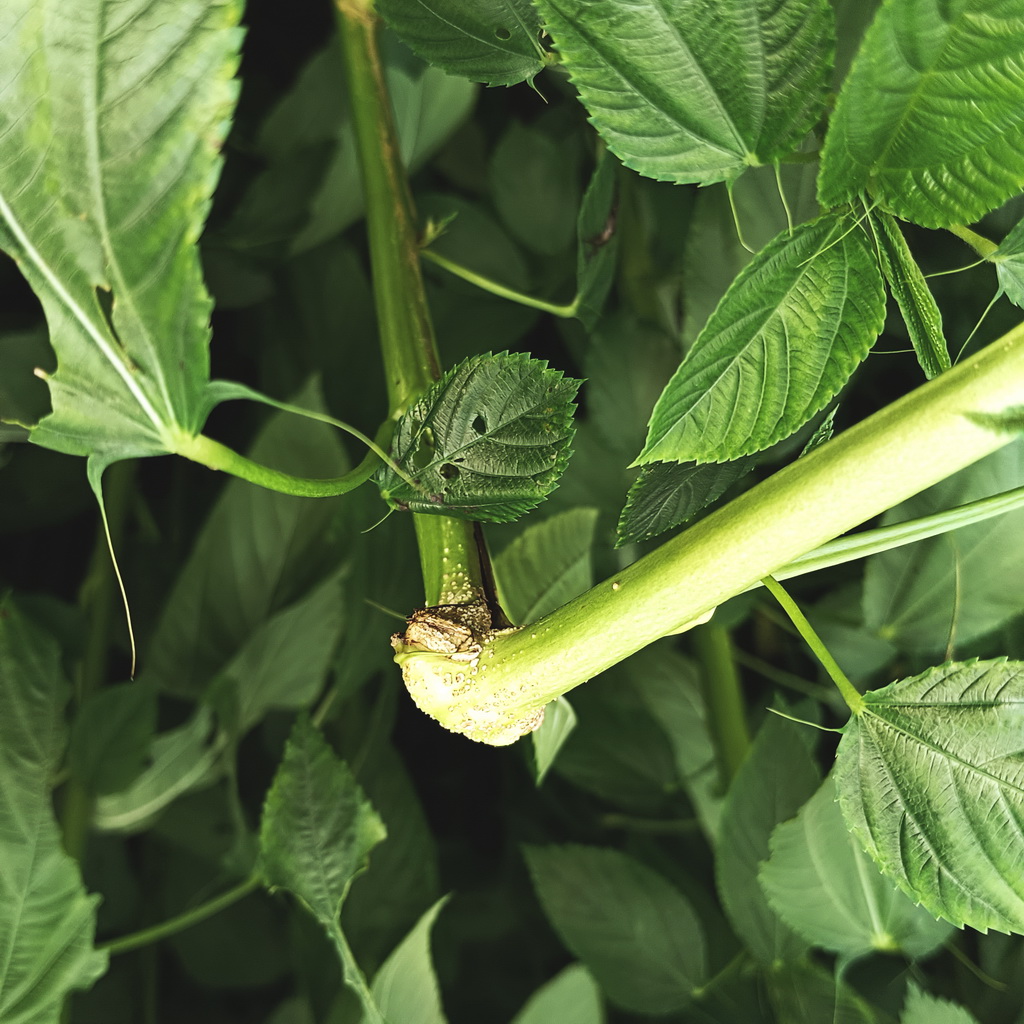
Label: Stem Soft Rot